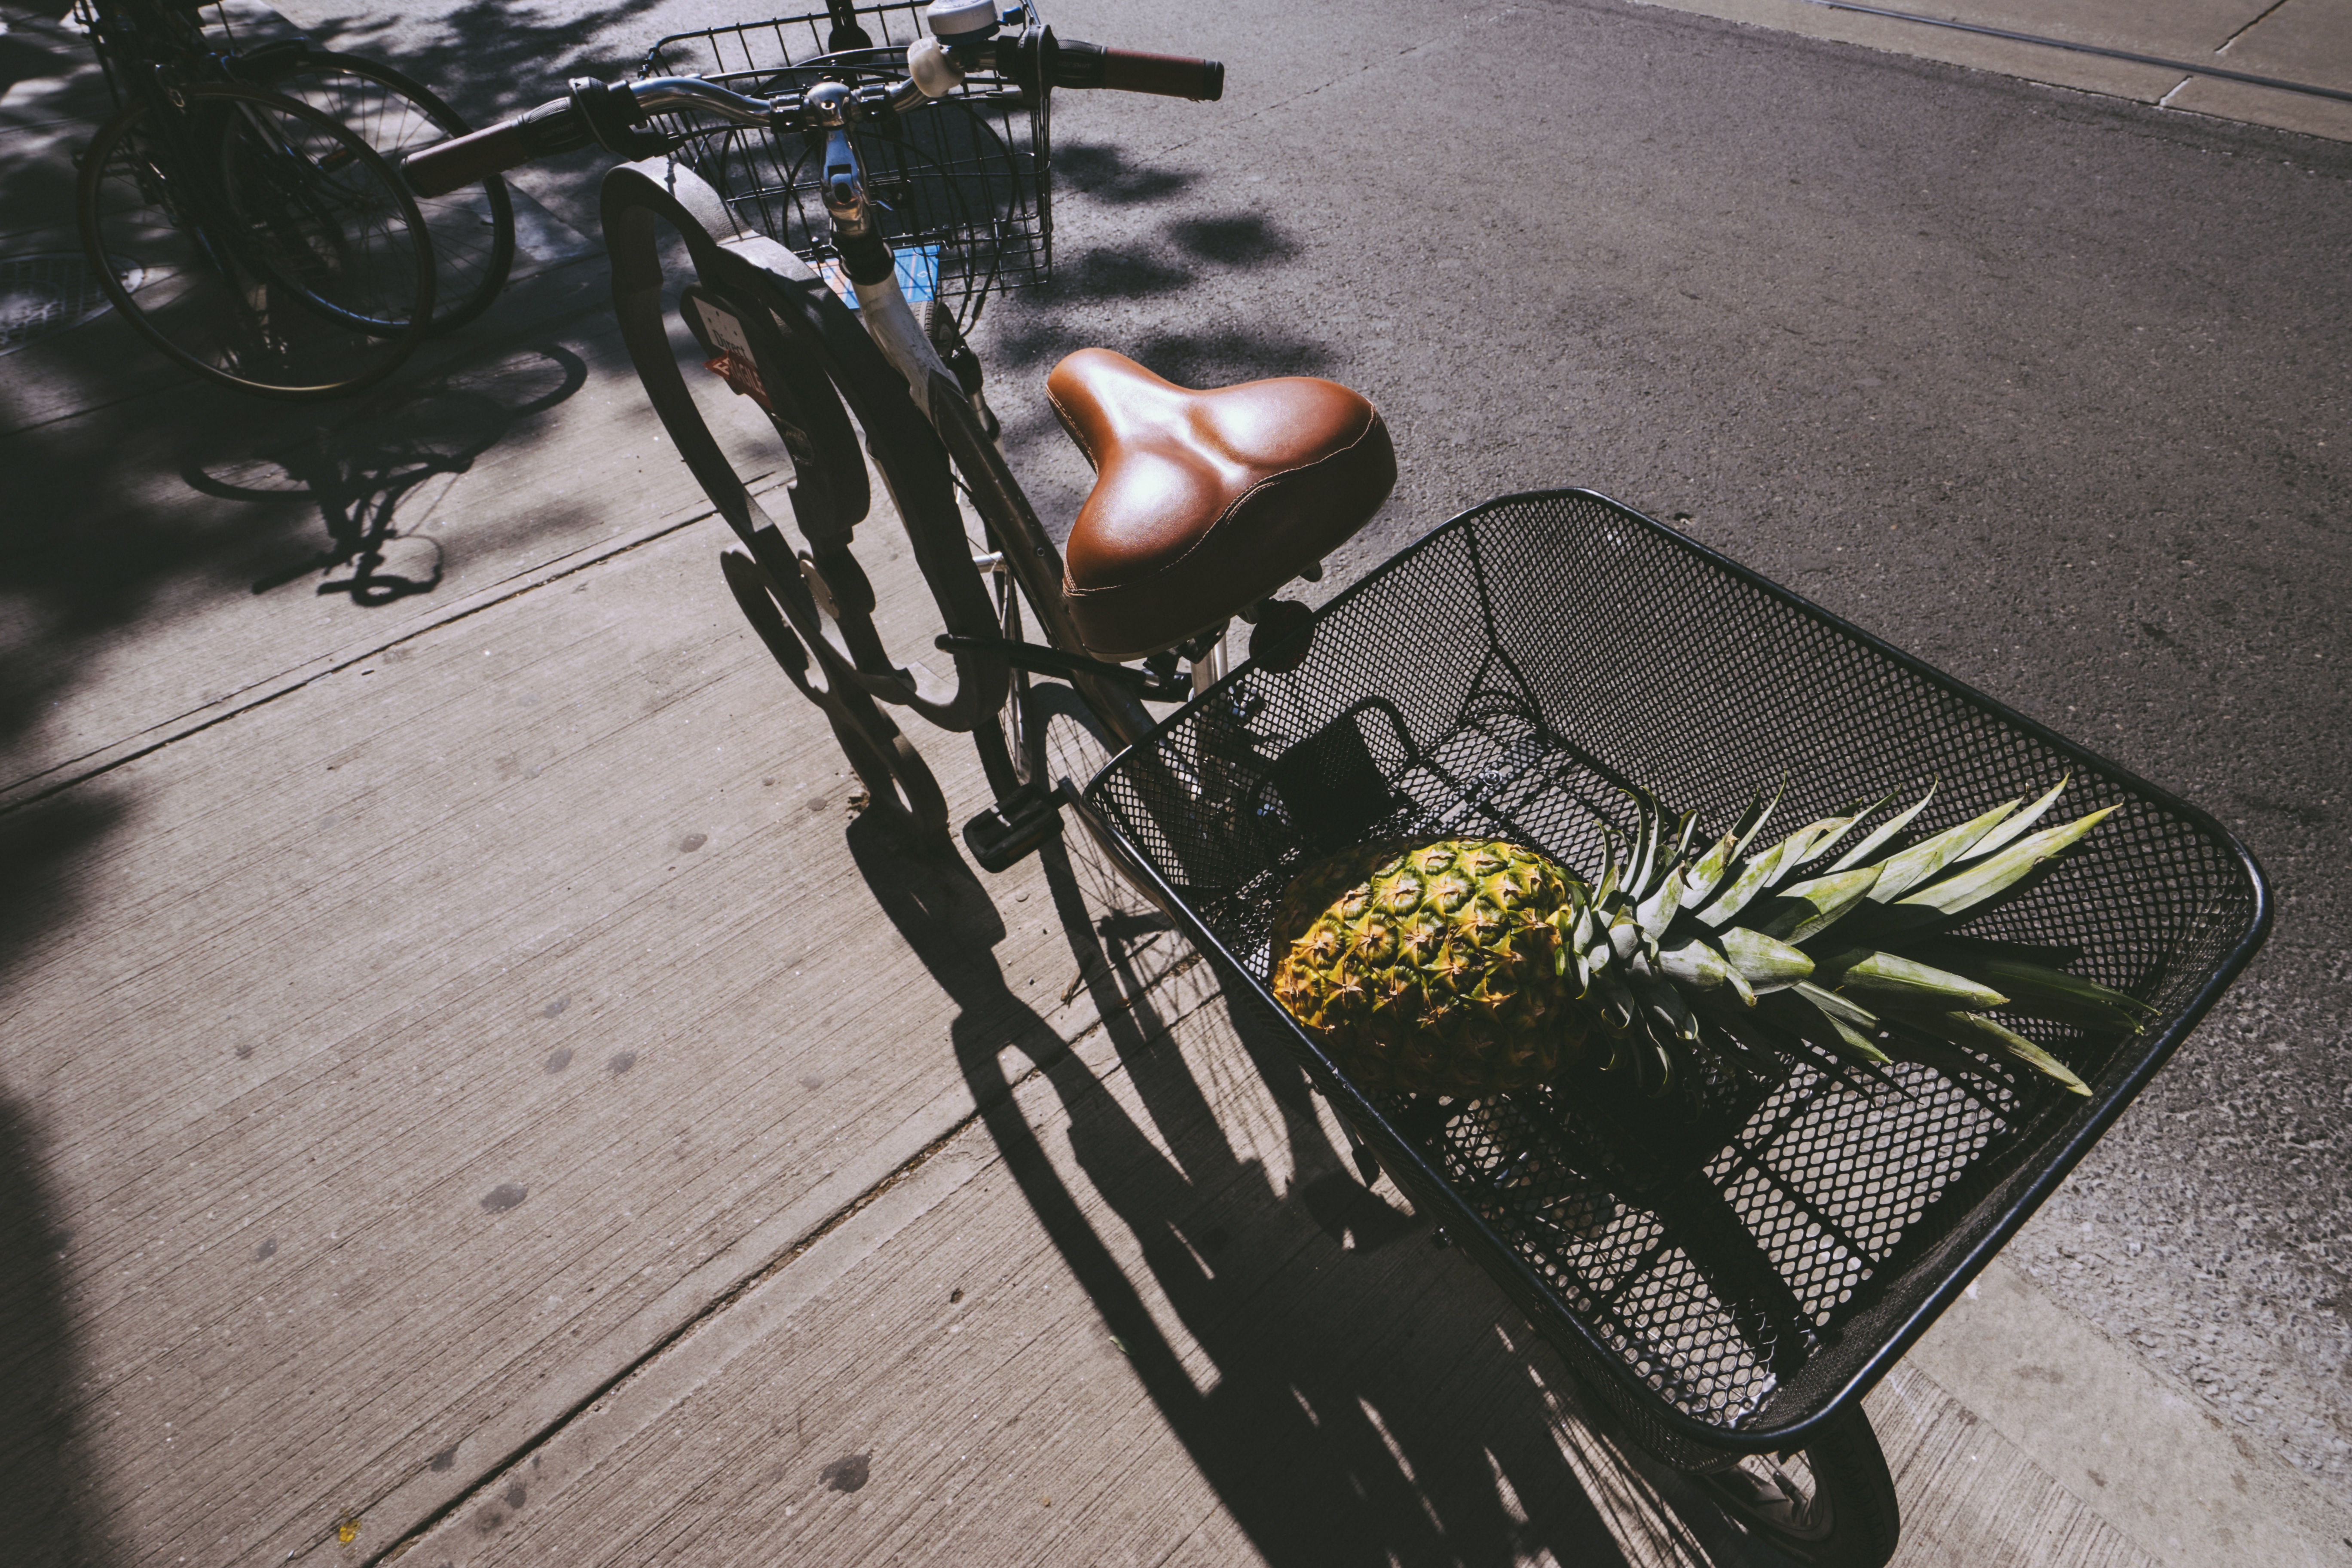
glass, bicycle, green, vehicle, black